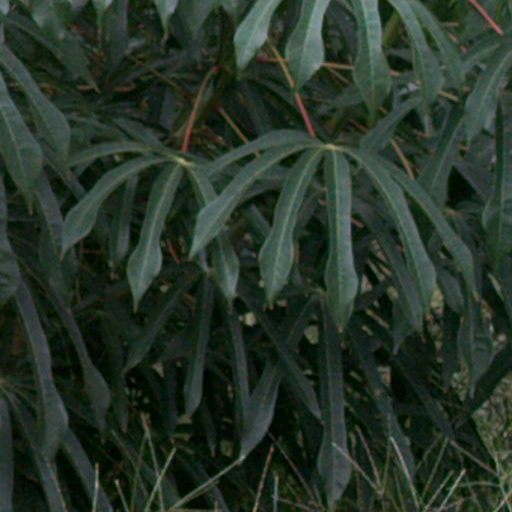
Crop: cassava